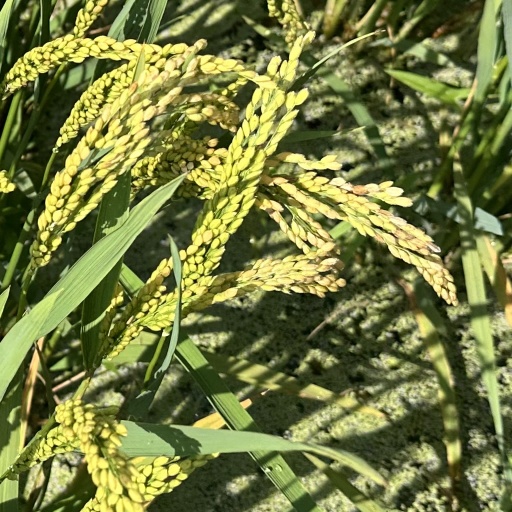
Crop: rice